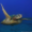
Label: turtle